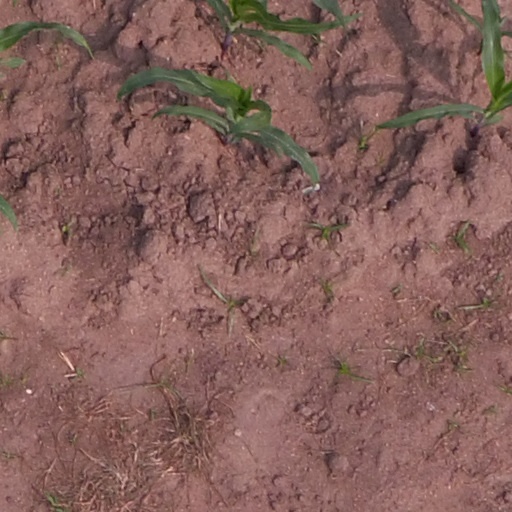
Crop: maize; corn